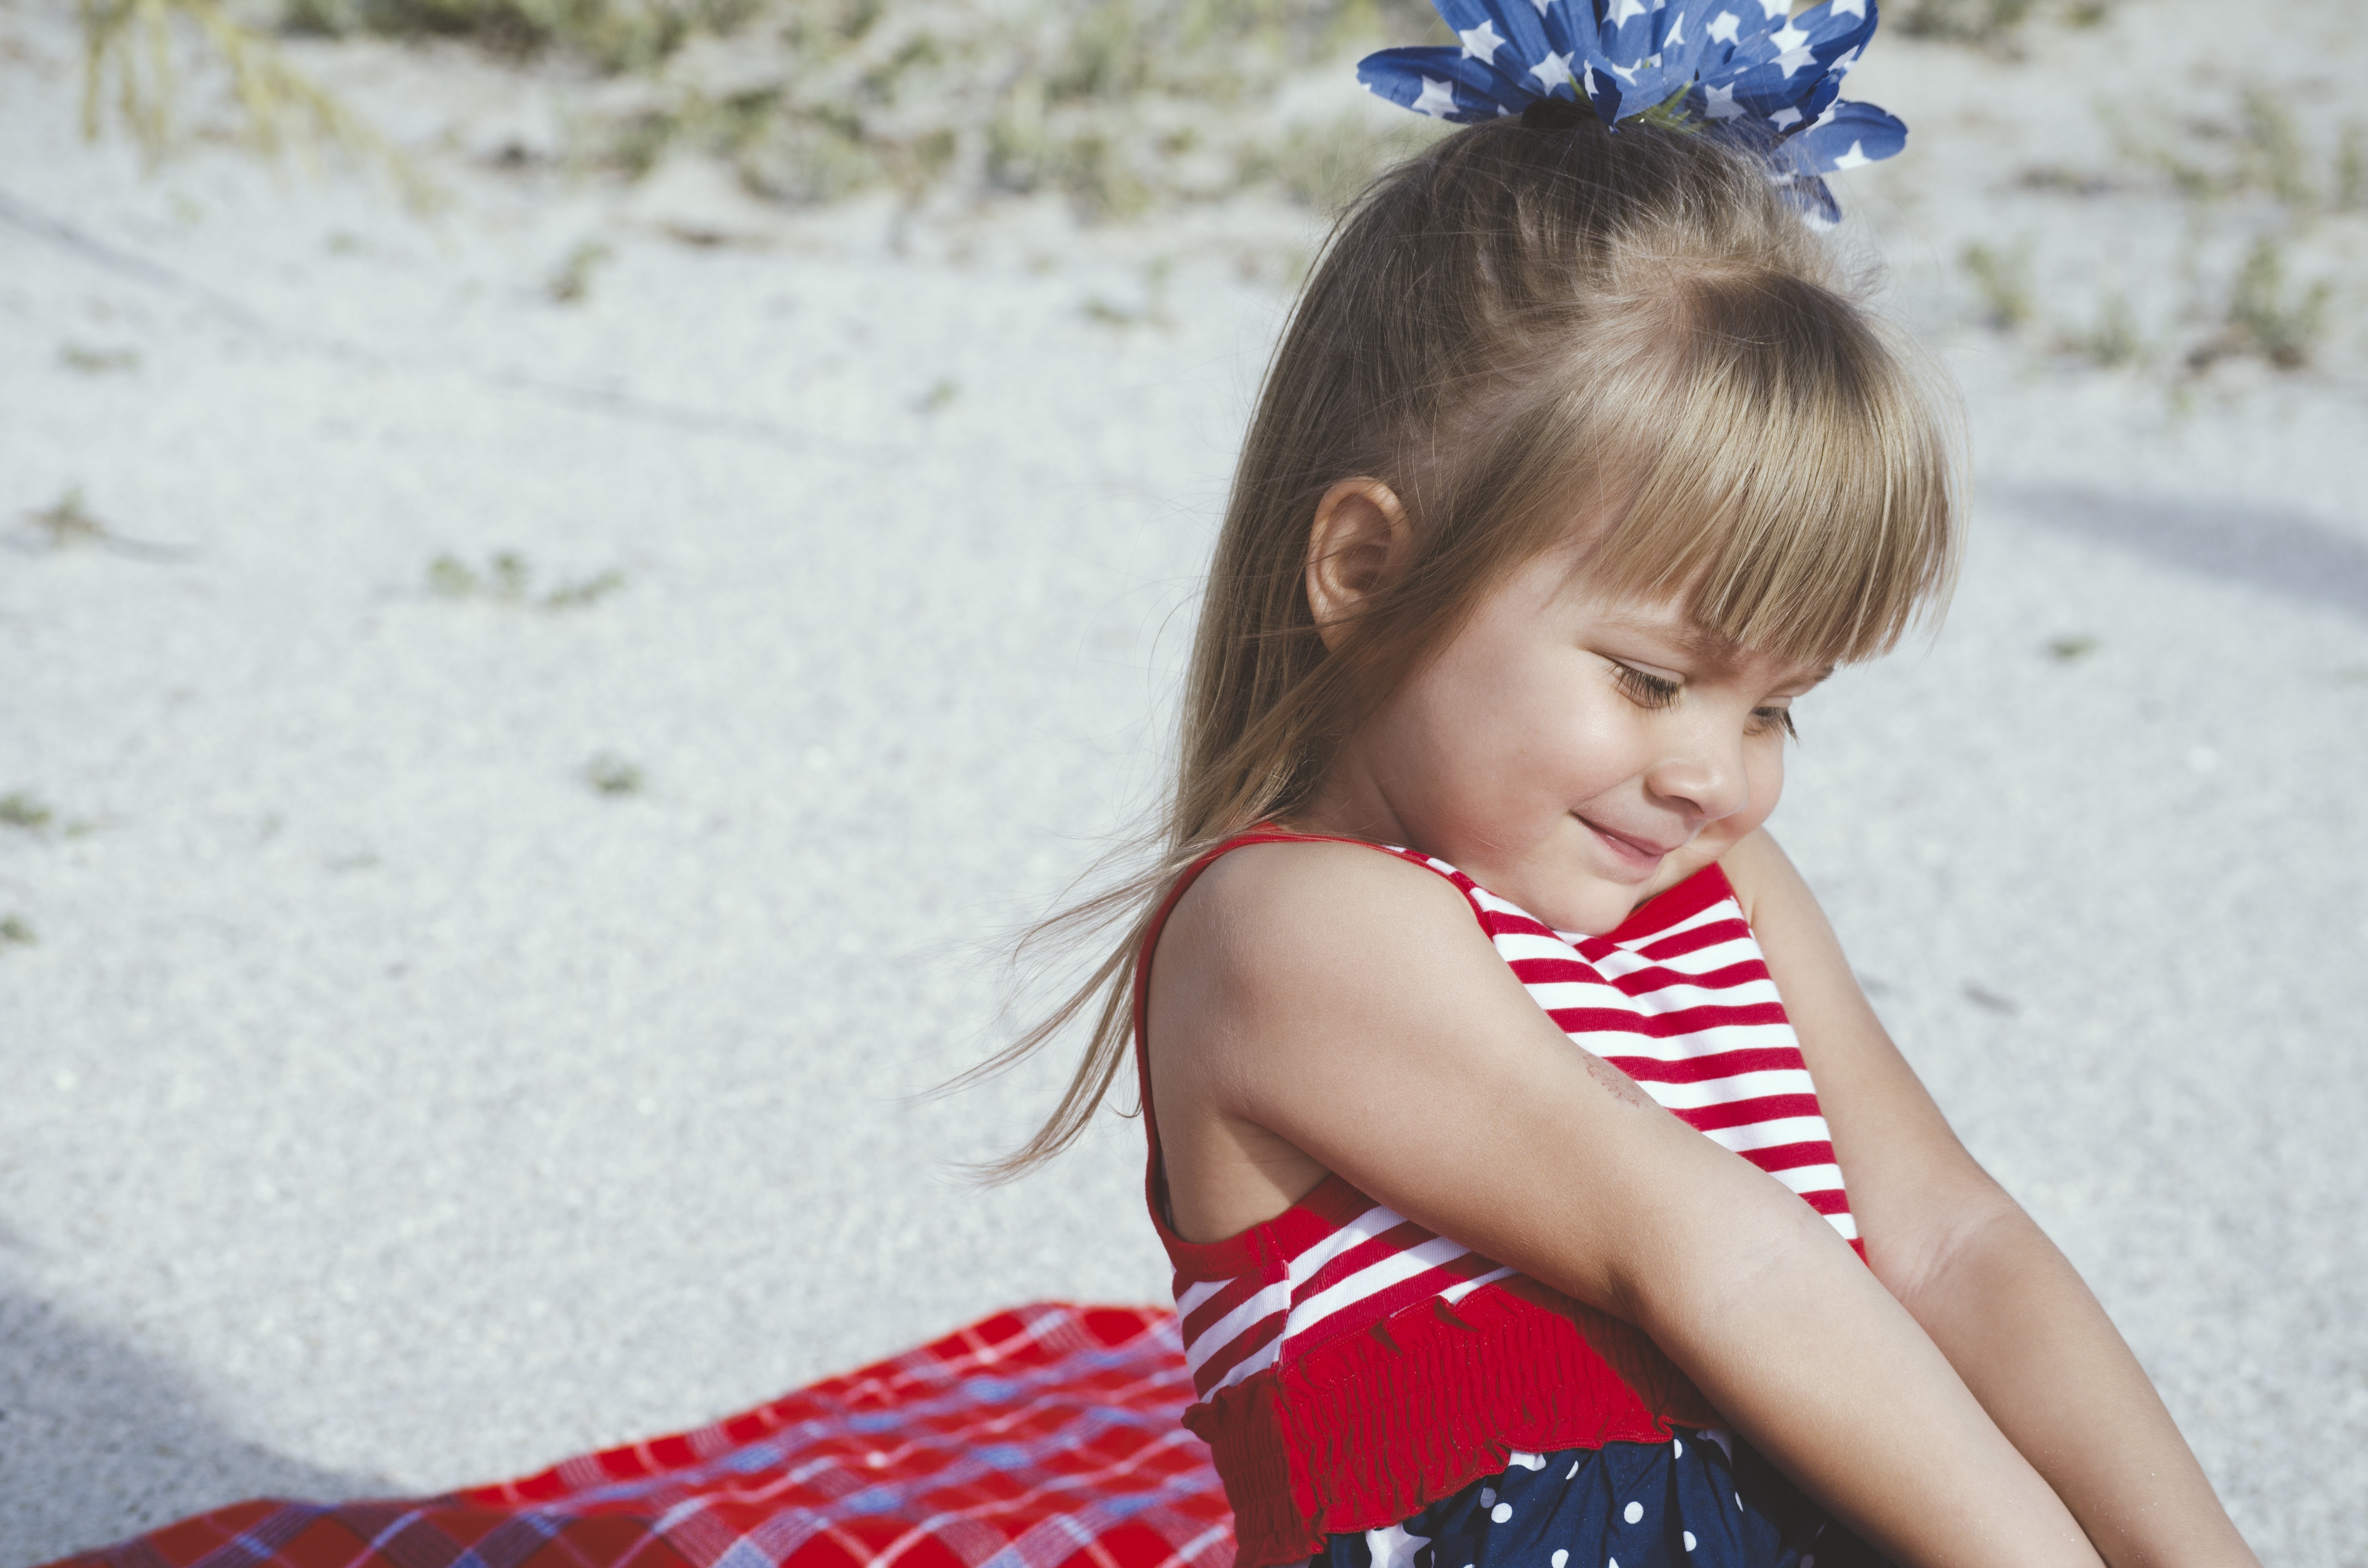
beach, person, girl, play, kid, summer, vacation, spring, child, childhood, smiling, fun, dress, happy, happiness, infant, toddler, beauty, little girl, photo shoot